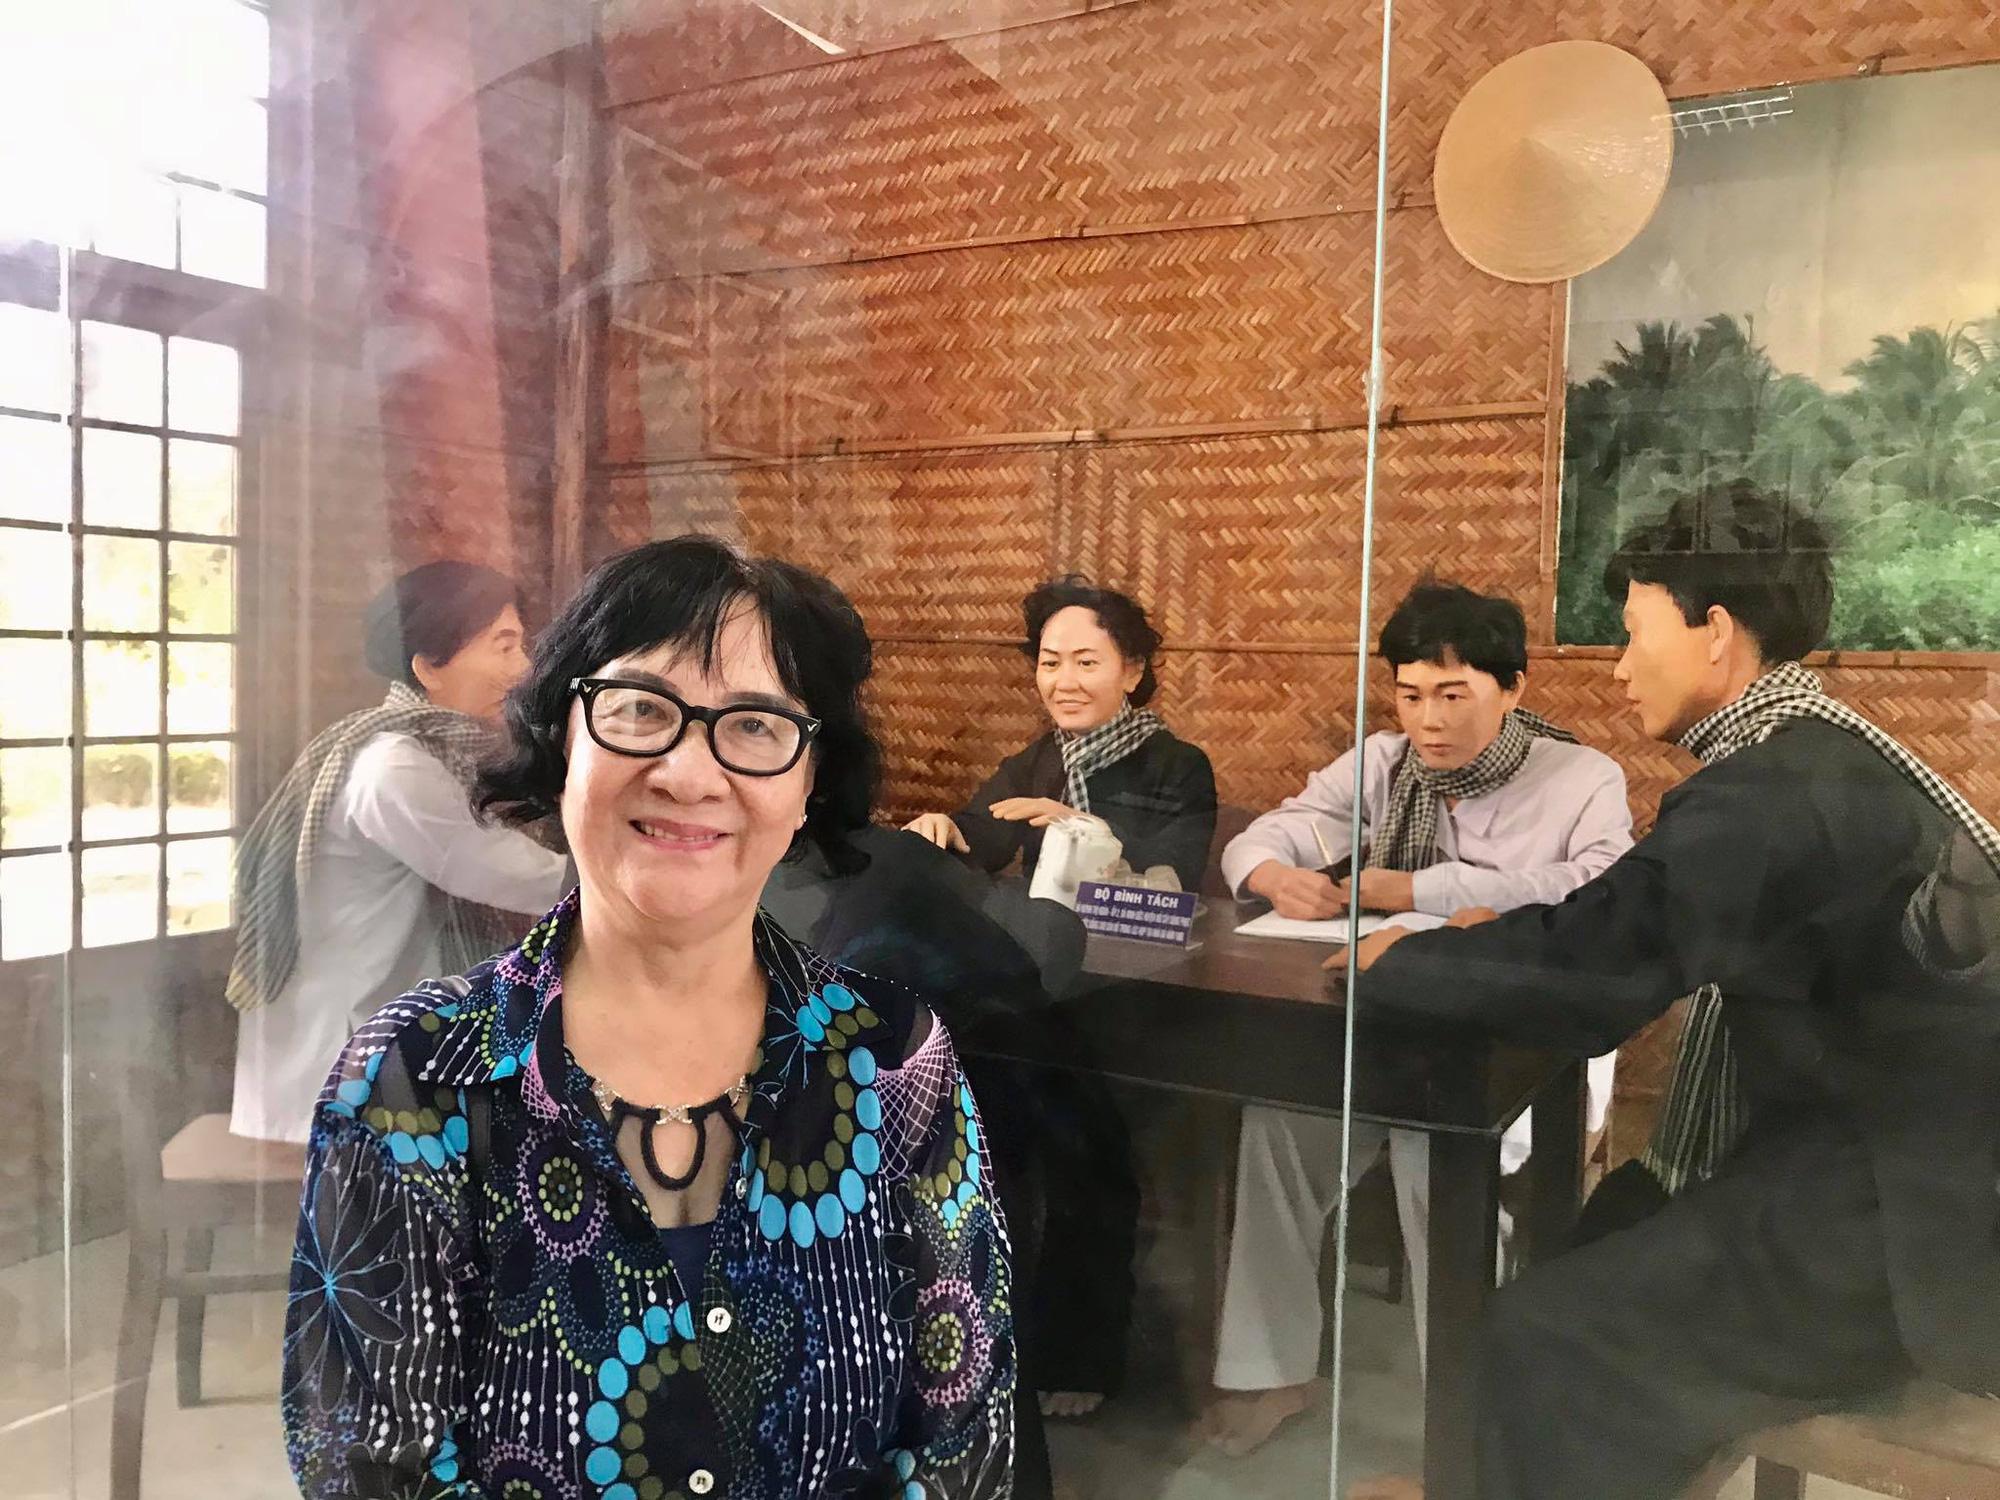
có một chiếc nón lá đang được treo ở trên tường